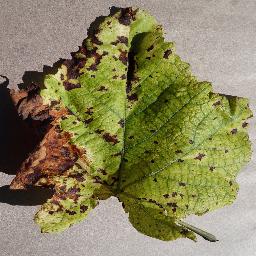
Label: Grape___Leaf_blight_(Isariopsis_Leaf_Spot)